Vikings season 3

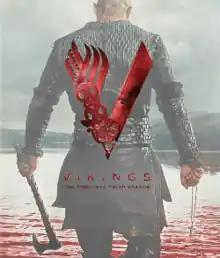
DVD cover art

The third season of the historical drama television series "Vikings" premiered on February 19, 2015, on History in Canada, and concluded on April 23, 2015, consisting of ten episodes. The series broadly follows the exploits of the legendary Viking chieftain Ragnar Lothbrok and his crew, and later those of his sons. The first season of the series begins at the start of the Viking Age, marked by the Lindisfarne raid in 793.